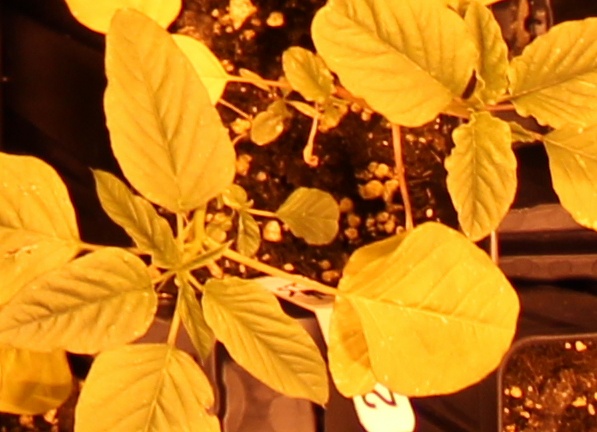
Label: Palmer Amaranth